Black Gold (1936 film)

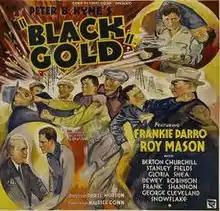

Black Gold is a 1936 American action film directed by Russell Hopton and starring Frankie Darro, LeRoy Mason and Gloria Shea.